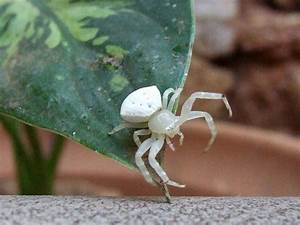
Label: spider